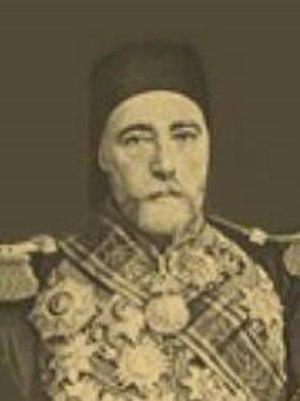
Cet article dresse la liste des chefs du gouvernement tunisien.